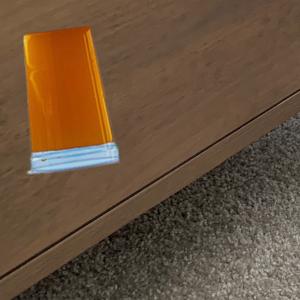
Label: cups